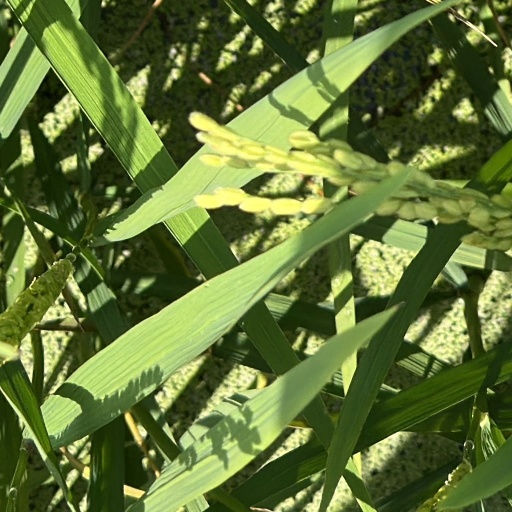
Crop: rice